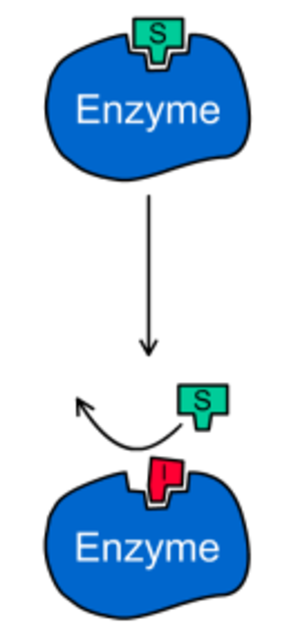
Schéma d'un inhibiteur compétitif Русский: Схема конкурентного ингибирования
Un inhibiteur enzymatique est une substance se liant à une enzyme et qui en diminue l'activité. Un inhibiteur peut empêcher la fixation du substrat sur le site actif en se fixant à sa place, ou provoquer une déformation de l'enzyme qui rend celle-ci inactive. L'inhibition des enzymes joue un rôle important dans le contrôle des mécanismes biologiques, et notamment dans la régulation des voies métaboliques. Puisque l'inhibition d'une enzyme peut tuer un pathogène ou corriger un déséquilibre métabolique, des applications existent dans de nombreux autres domaines : beaucoup de médicaments, pesticides ou insecticides sont des inhibiteurs enzymatiques. En enzymologie, les inhibiteurs sont très utilisés pour déterminer le mécanisme d'action d'une enzyme. Toutes les molécules ou ligands se liant à une enzyme ne sont pas des inhibiteurs, les activateurs enzymatiques existent également et accroissent l'activité de l'enzyme.